Siege of Shkodra

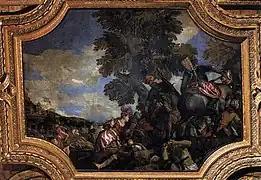
Veronese's "Siege of Scutari" depicting a noblewoman being taken captive

The Rozafa Fortress was the focal point of the siege, the natural position and architectural reinforcements of which allowed the vastly outnumbered garrison to withstand bombardment and successive ground attacks by the besiegers. The castle (as it is sometimes called) was considered the central leg of a trivet (or tripod) including Zabljak, Drisht, and Lezhë. The city of Shkodra had been burned and rampaged by the Turks in 1467, so from that time the citizens had moved into the fortress for greater security.